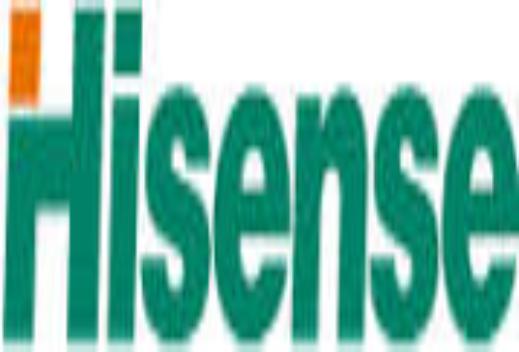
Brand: Hisense
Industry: Electronic